3 Non-Blondes

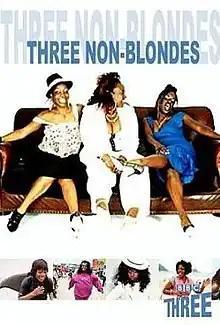
DVD cover

3 Non-Blondes is a British hidden camera comedy show (and the group name given to the three comedians who star in it), distributed by the British Broadcasting Corporation on the BBC Three digital network channel, first aired in 2003. It also airs on BBC America and Comedy Channel in Australia.